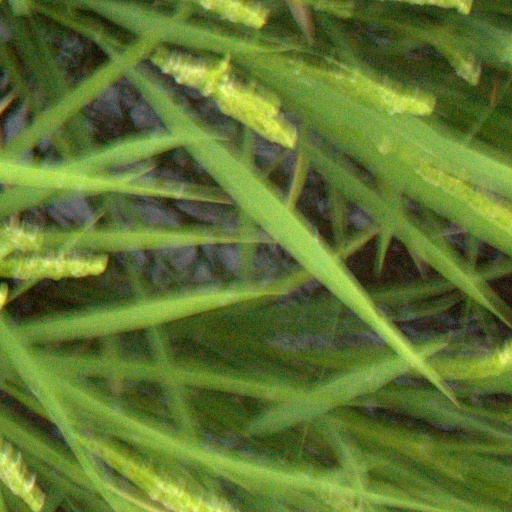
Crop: rice